Jean-François Larios

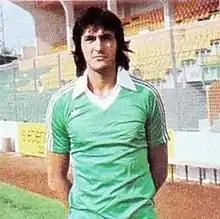
Larios in 1979

Jean-François Larios (born 27 August 1956) is a French former professional football midfielder. He earned seventeen international caps (five goals) for the France national team during the late 1970s and early 1980s.